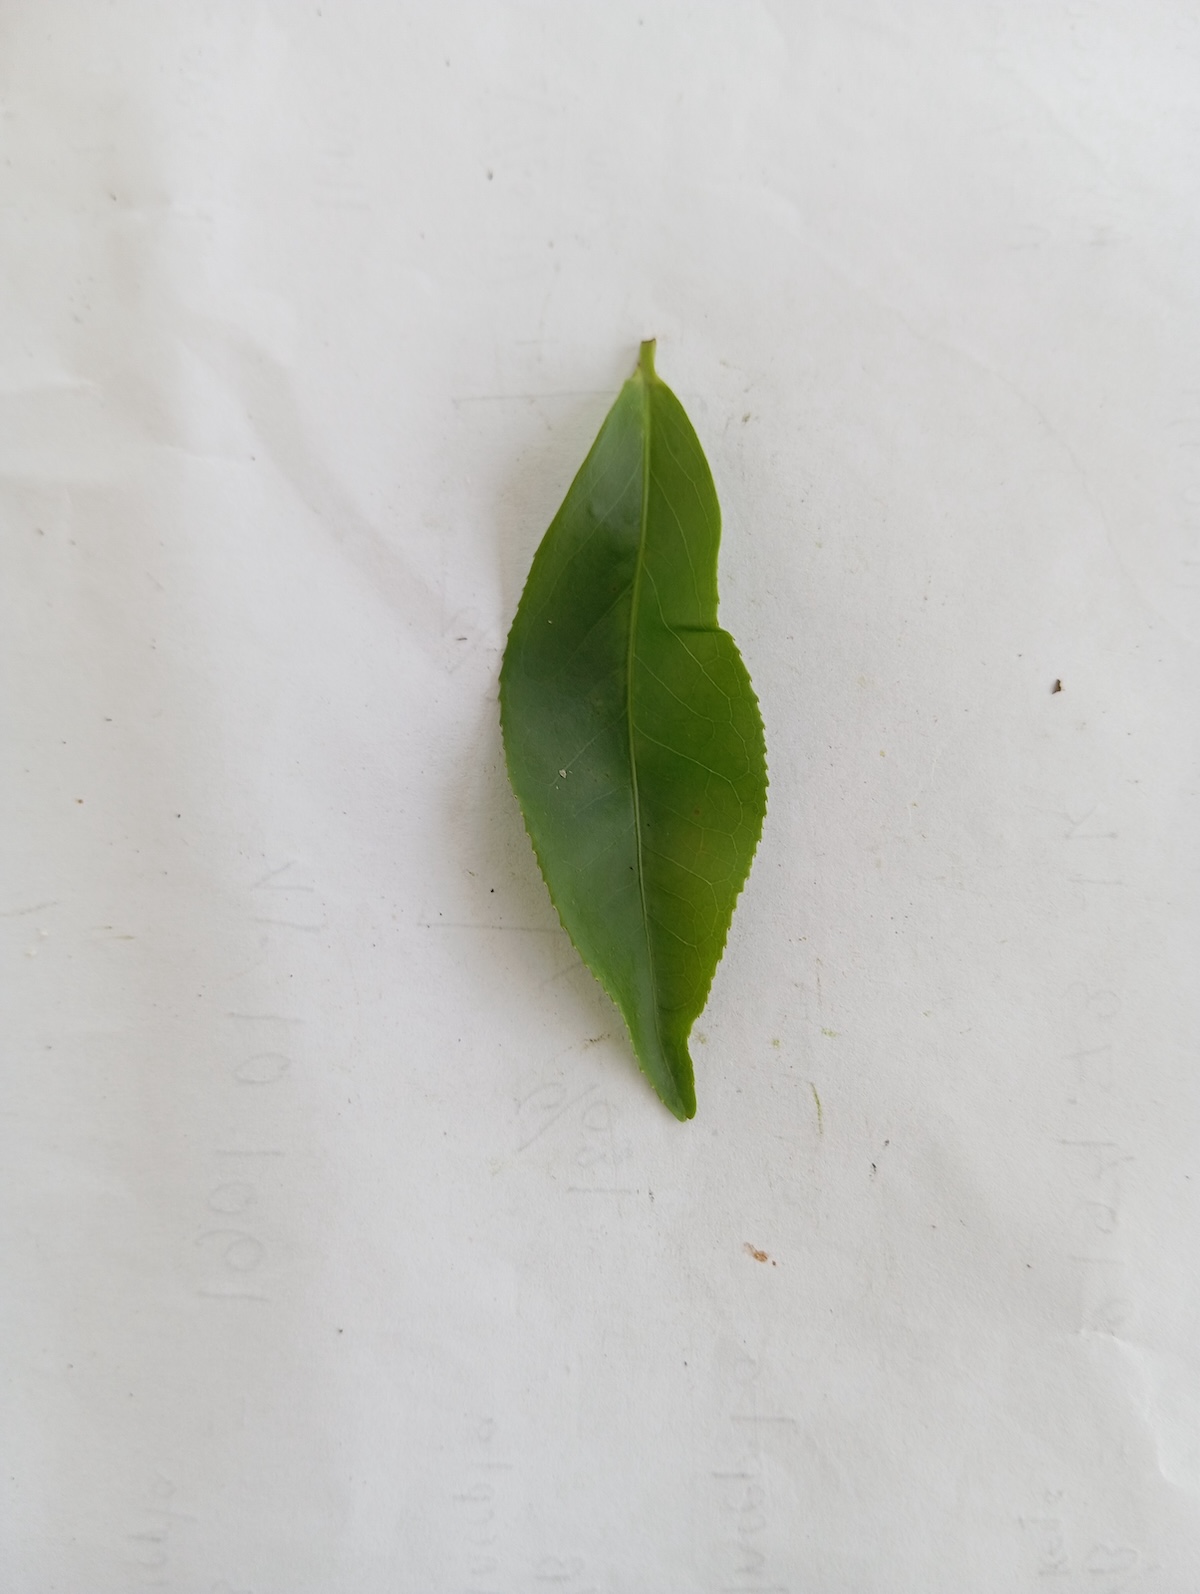
Label: Healthy leaf